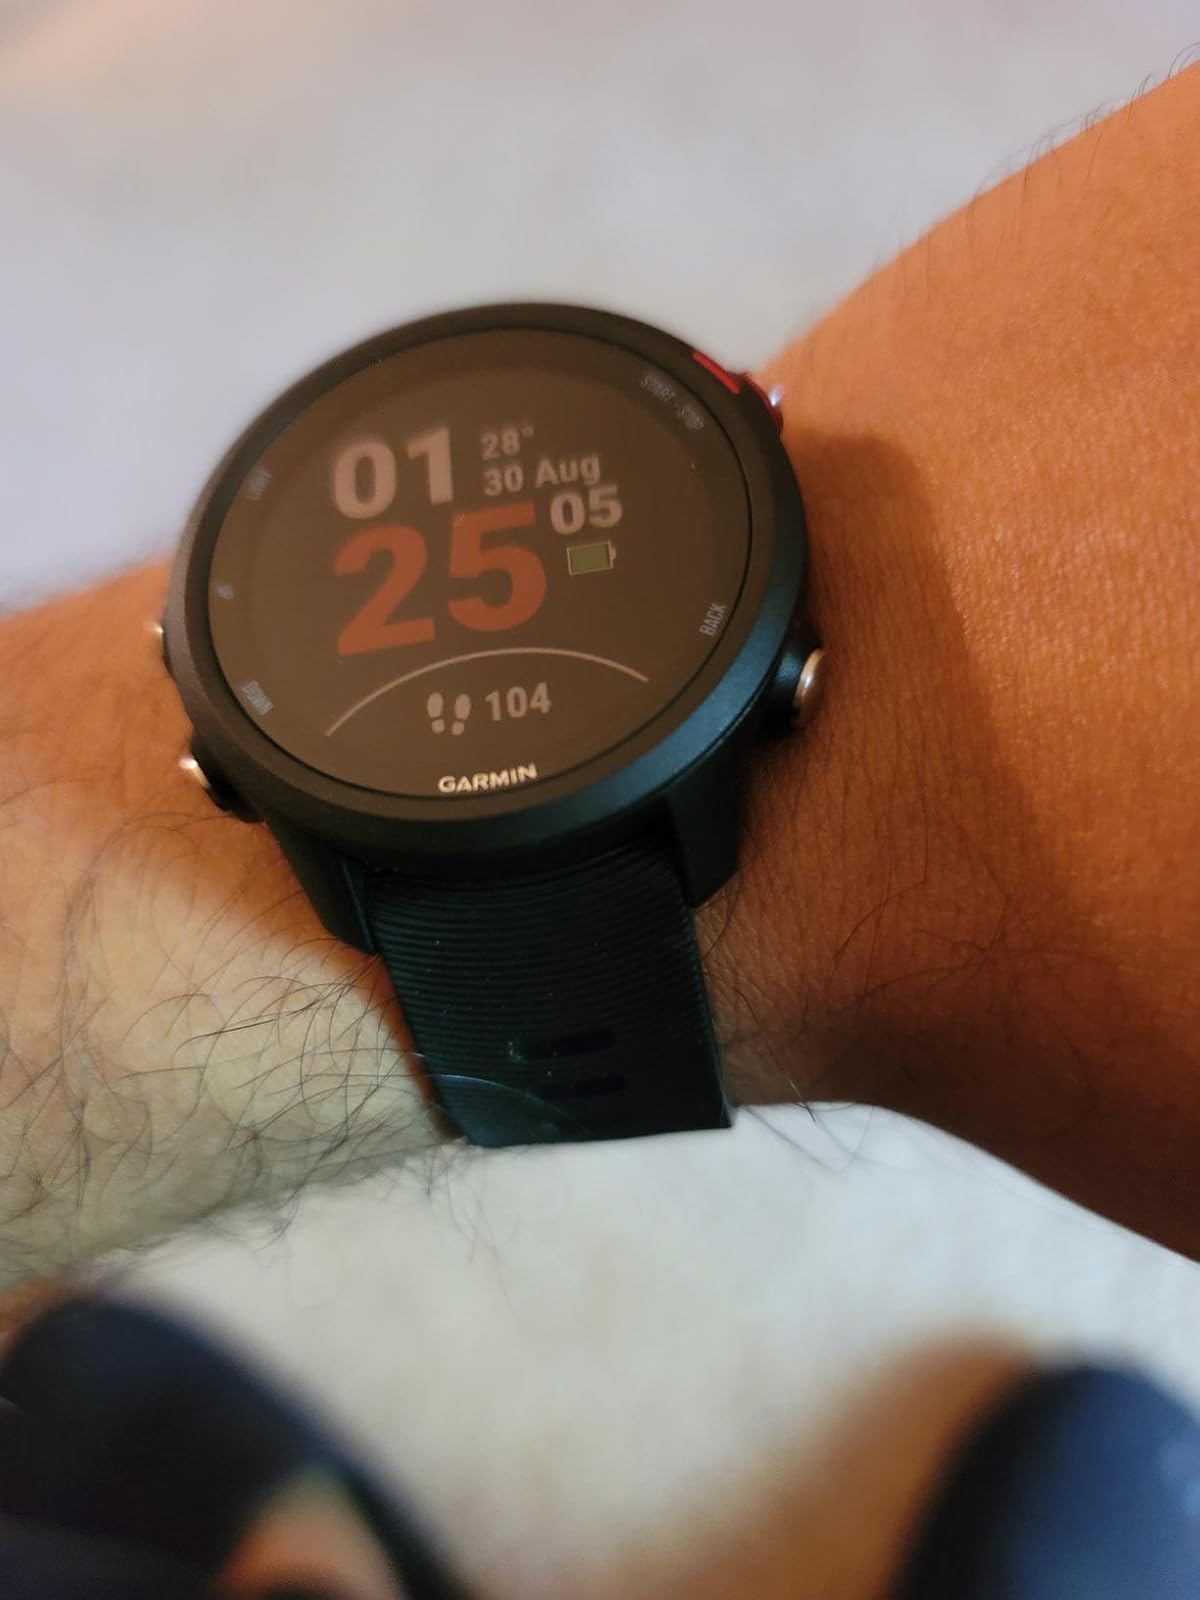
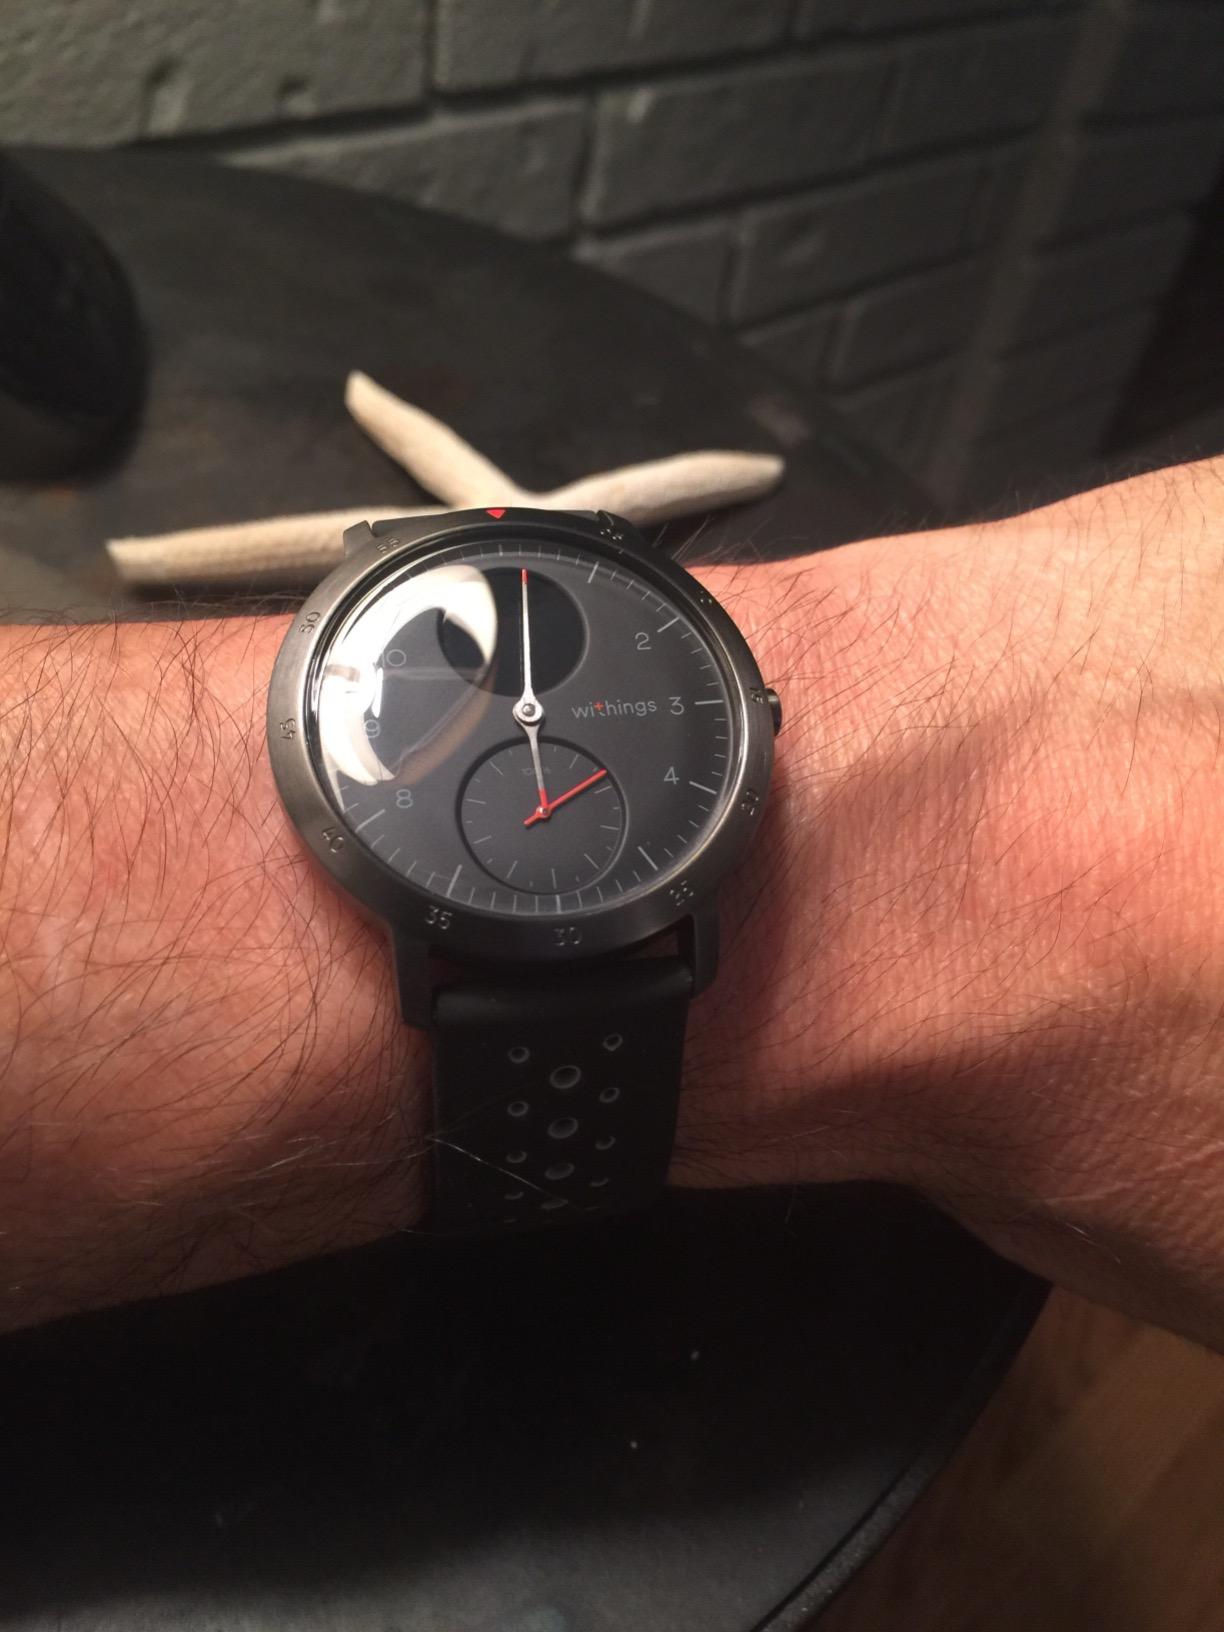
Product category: smartwatch
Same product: no